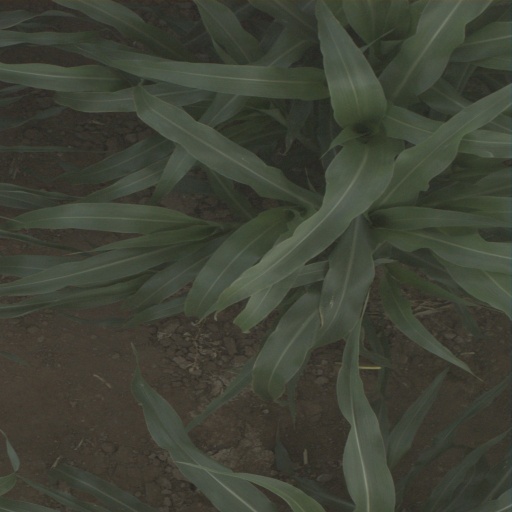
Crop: sorghum